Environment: real
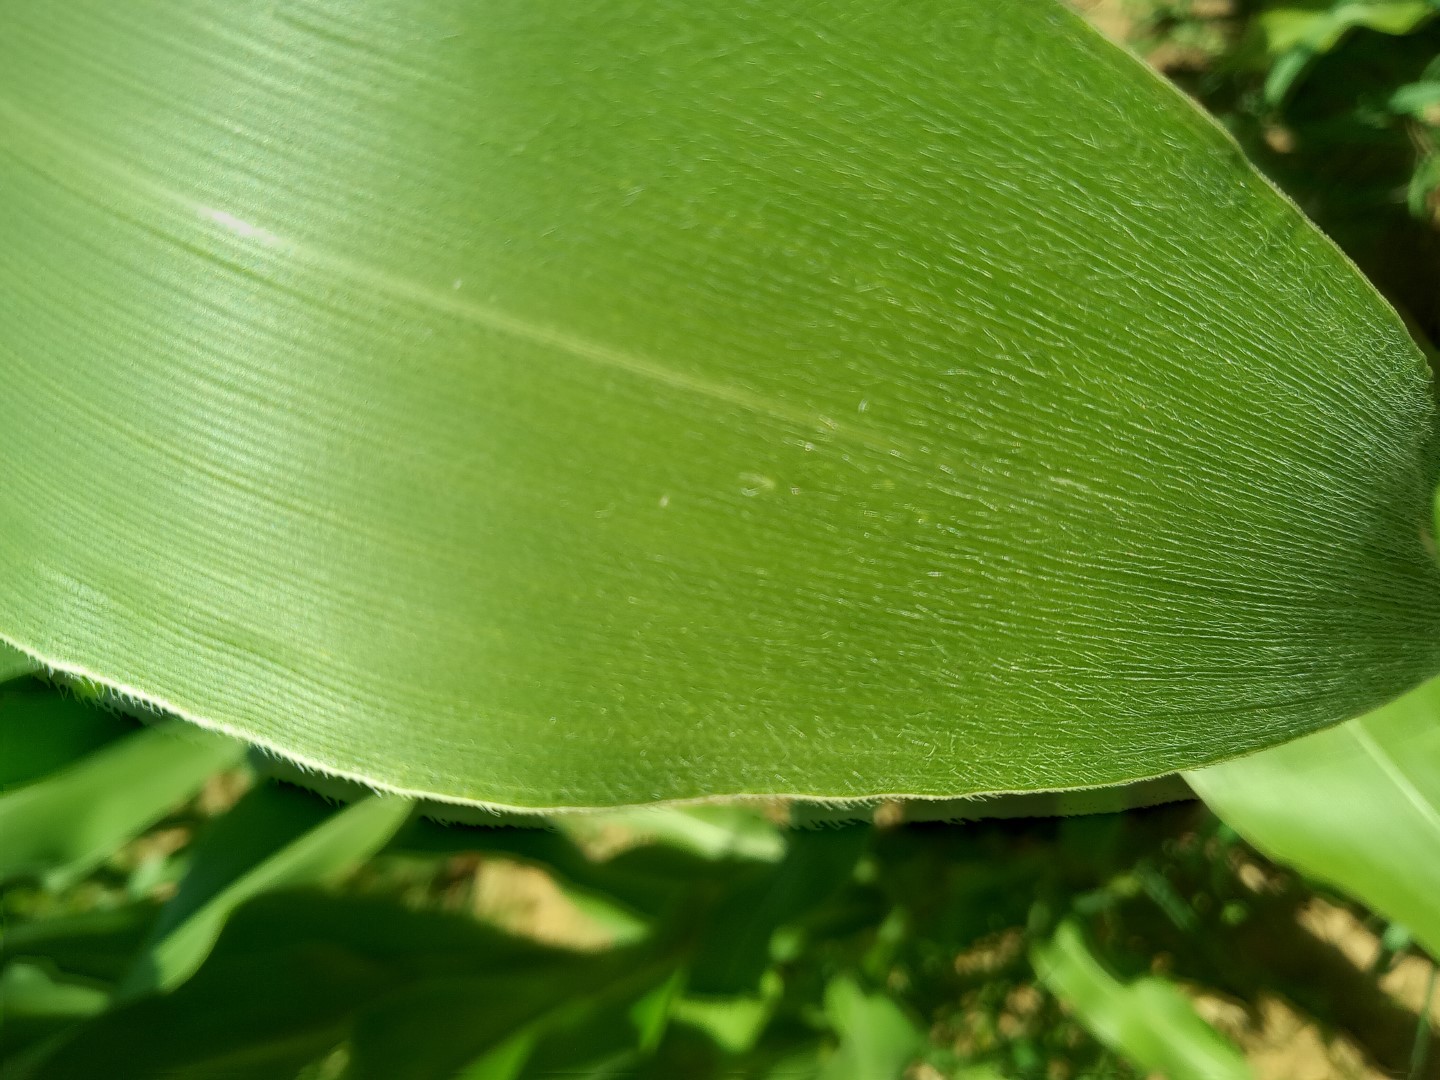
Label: healthy